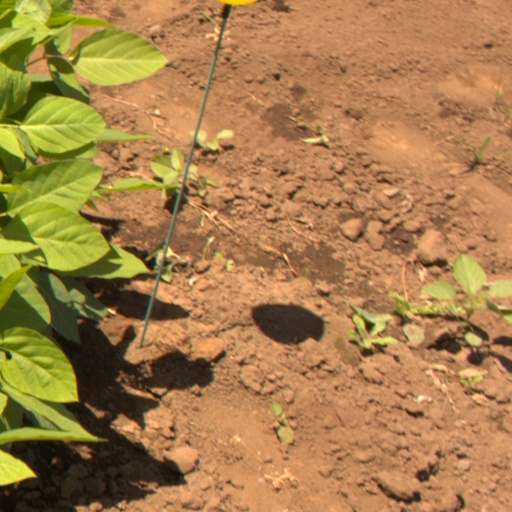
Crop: soybean